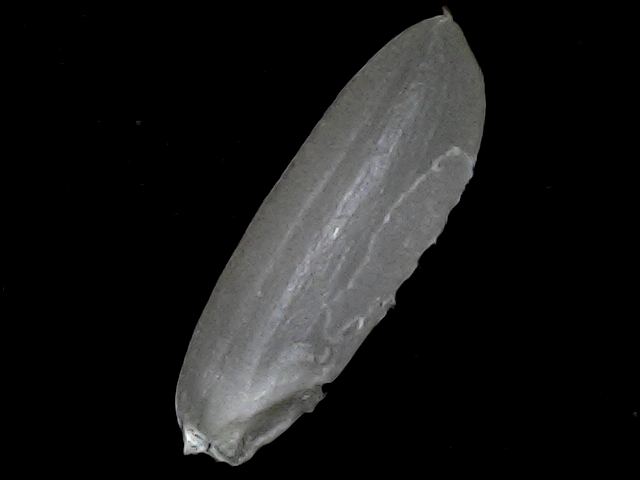
Rice variety: BRRI67